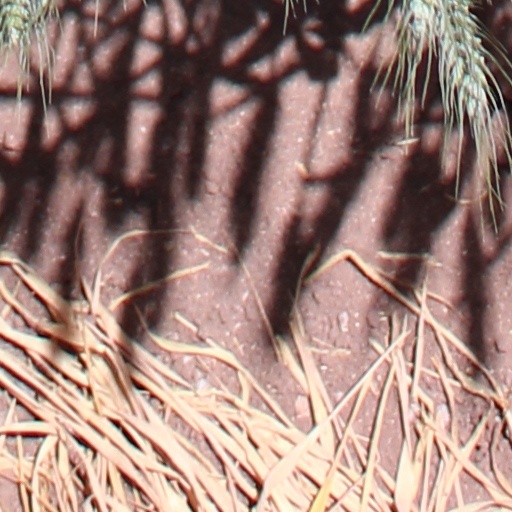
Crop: wheat